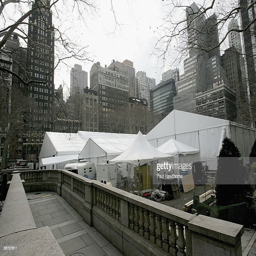
the tents go up as filming location prepares .